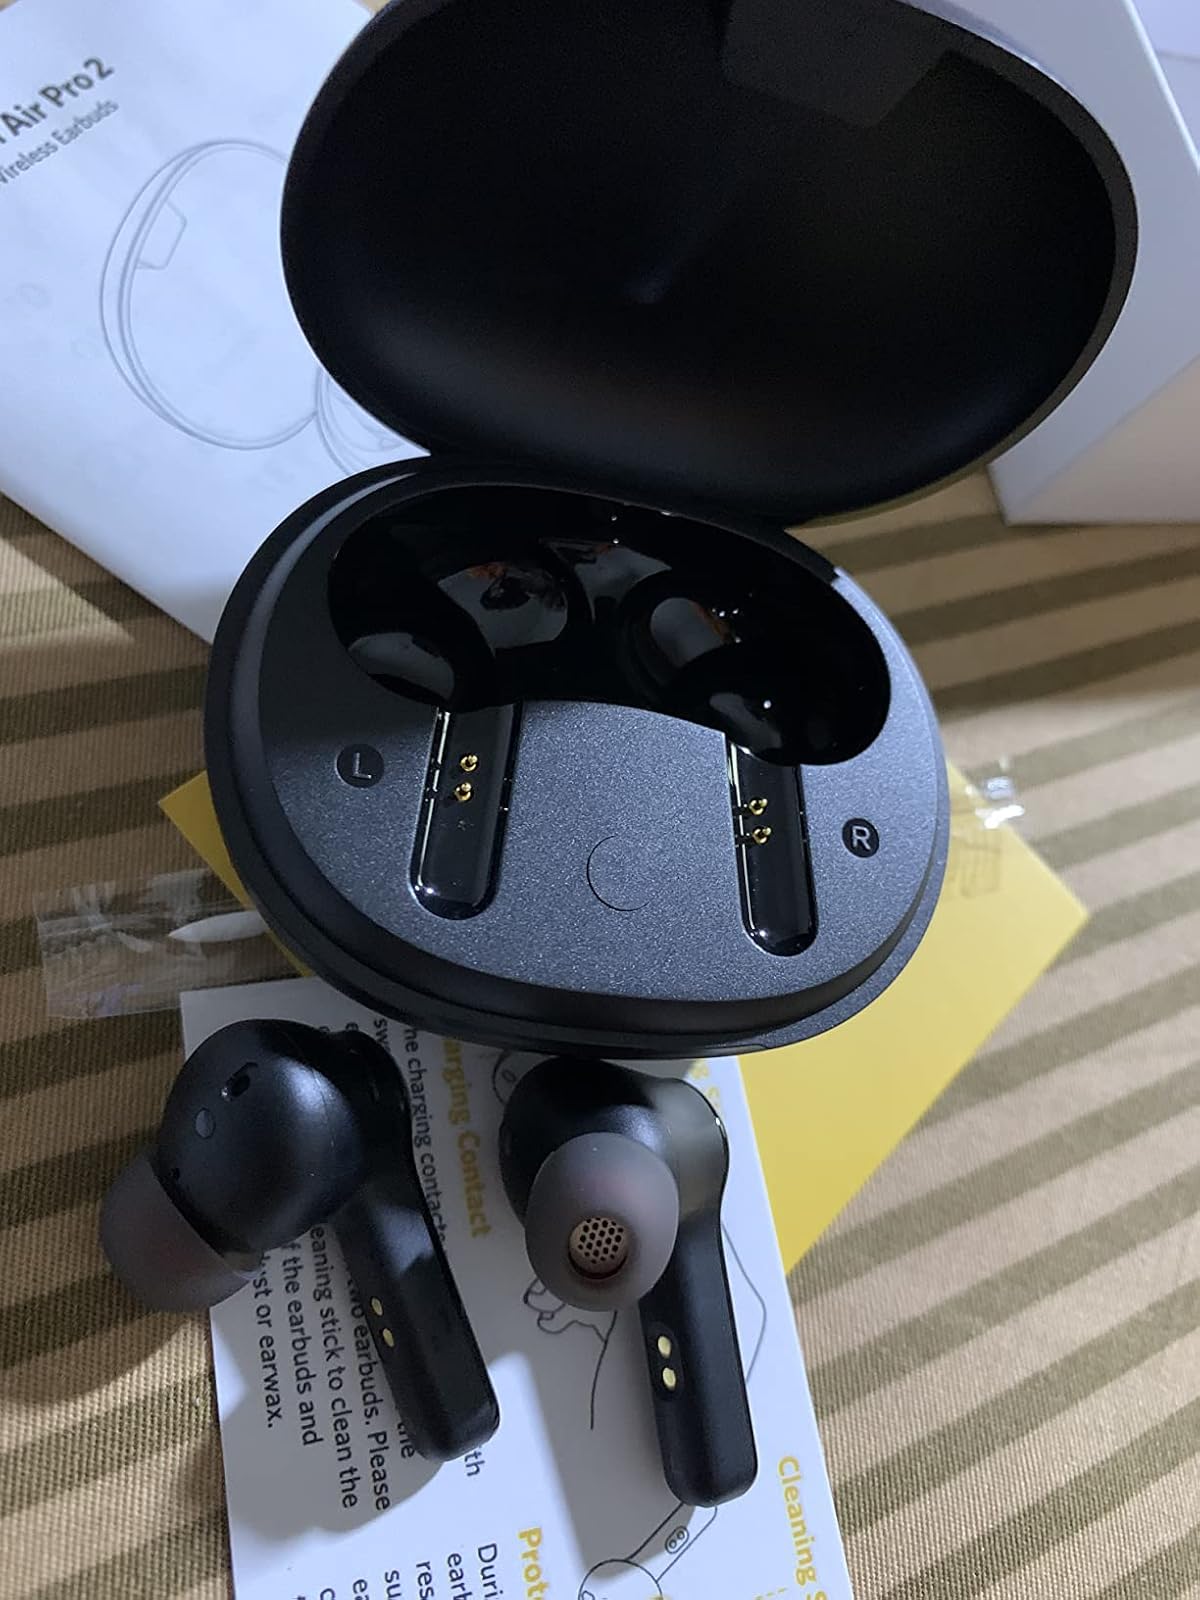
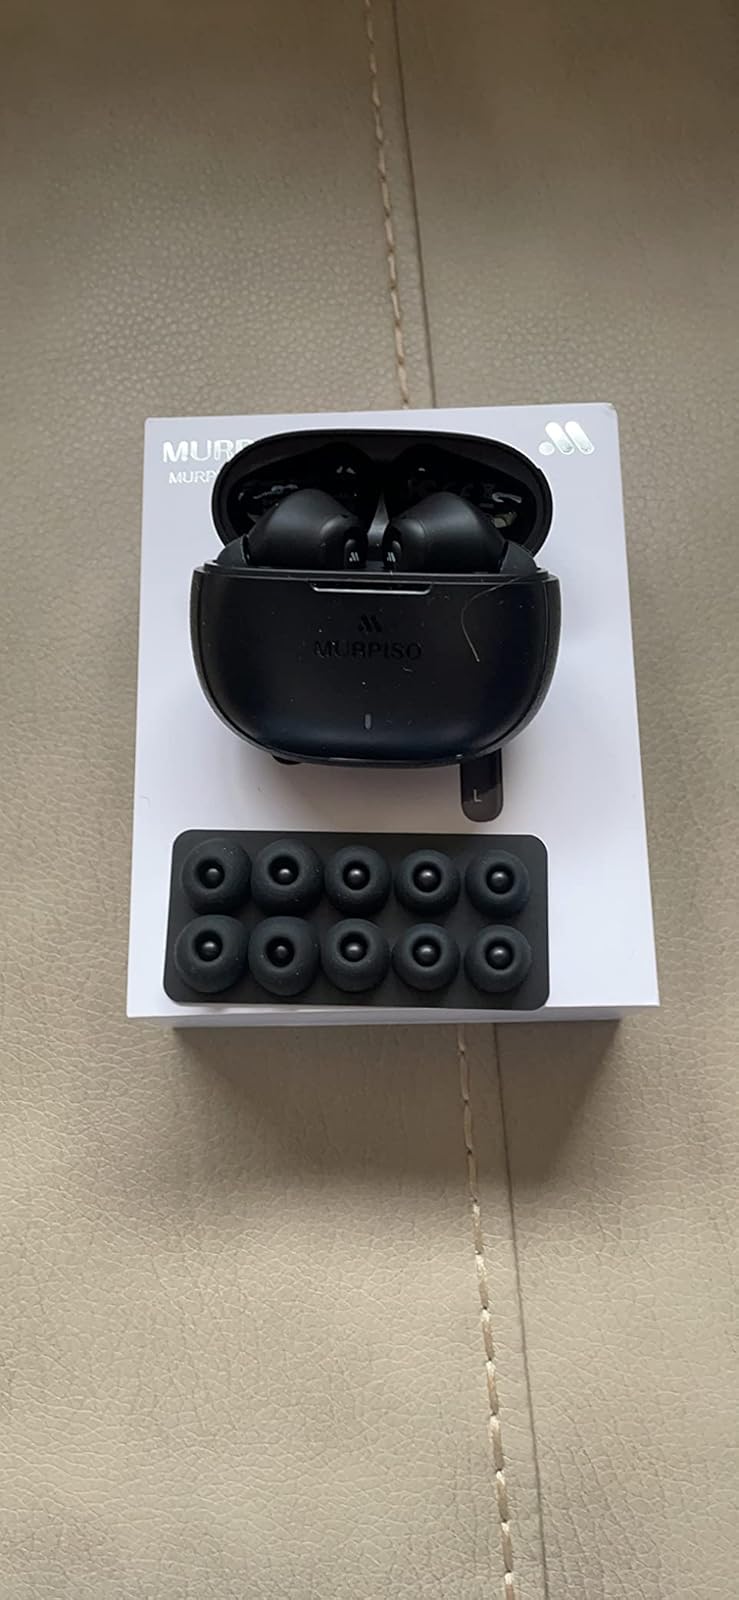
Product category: earbuds
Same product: no